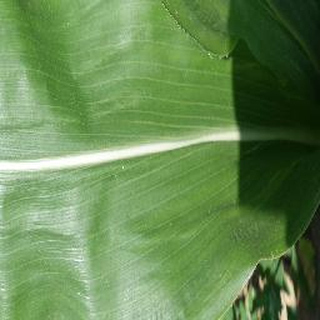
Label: healthy_corn